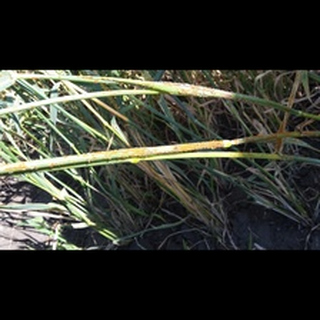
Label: wheat_black_rust